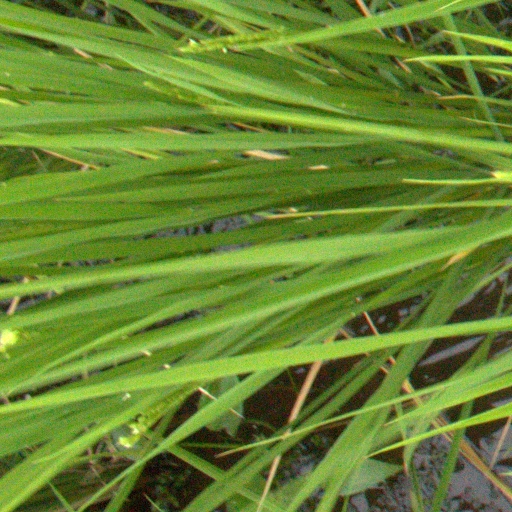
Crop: rice